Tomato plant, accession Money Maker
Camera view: vertical (180 deg); turntable rotation: 330 degrees
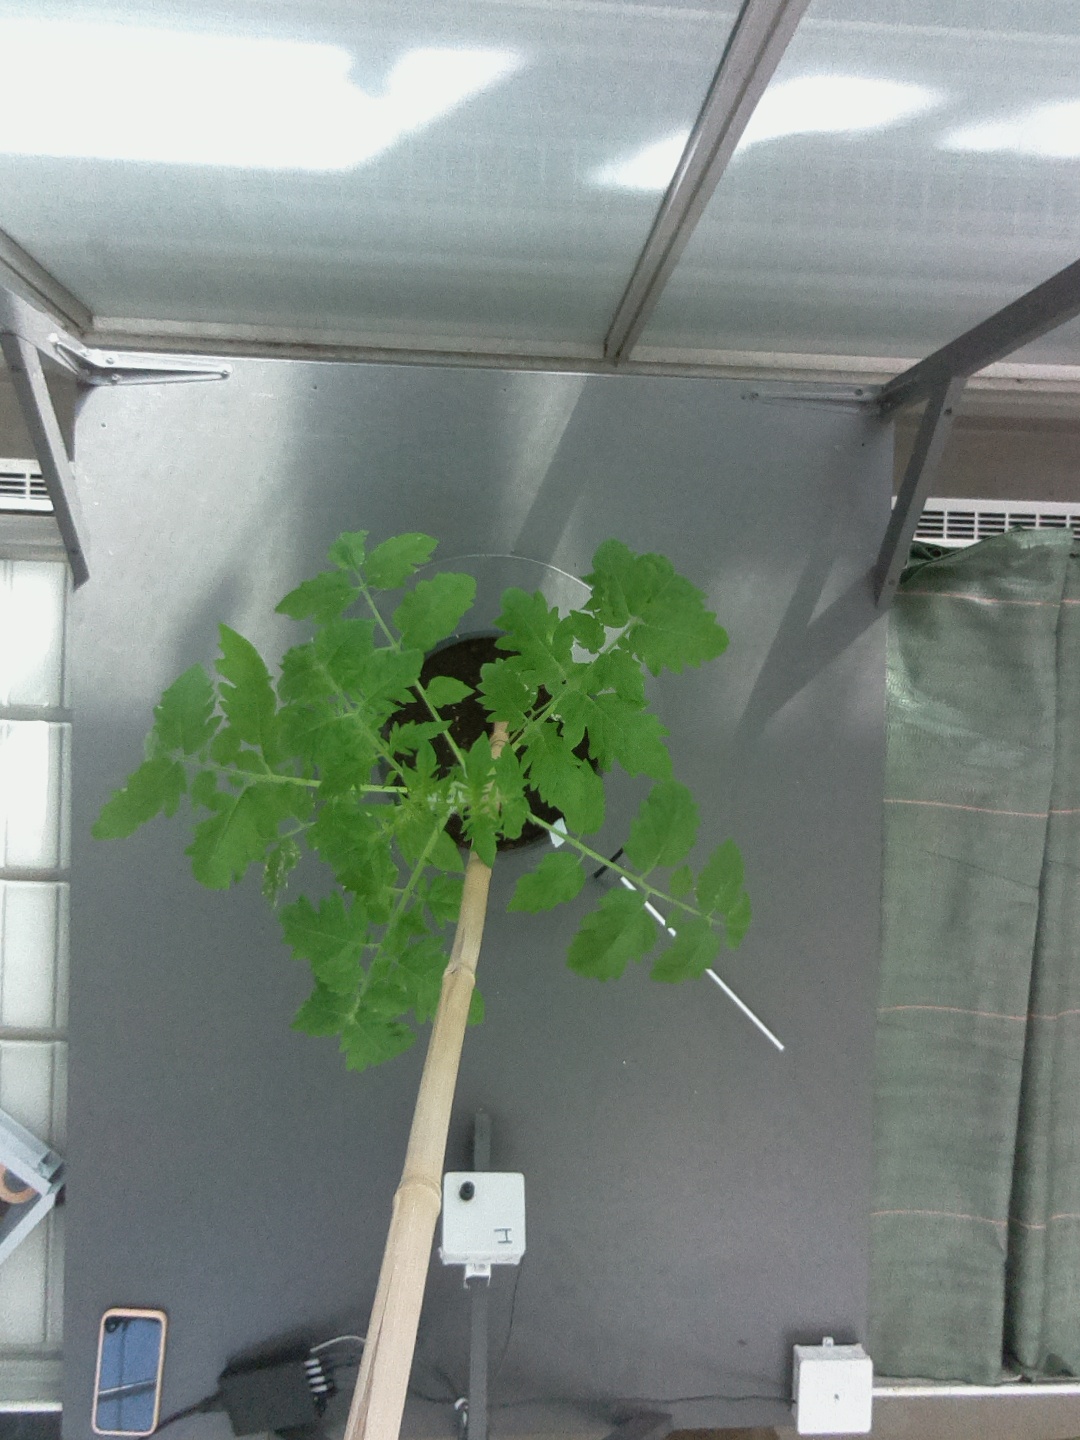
BBCH growth stage 14: 8 of true leaves visible